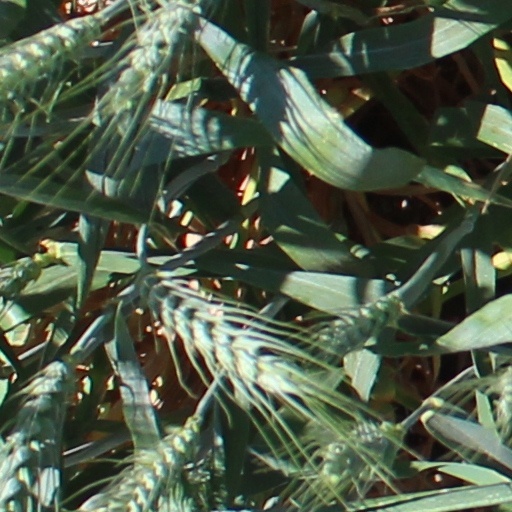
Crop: wheat